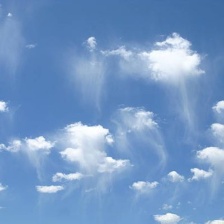
Cloud type: Cirrostratus